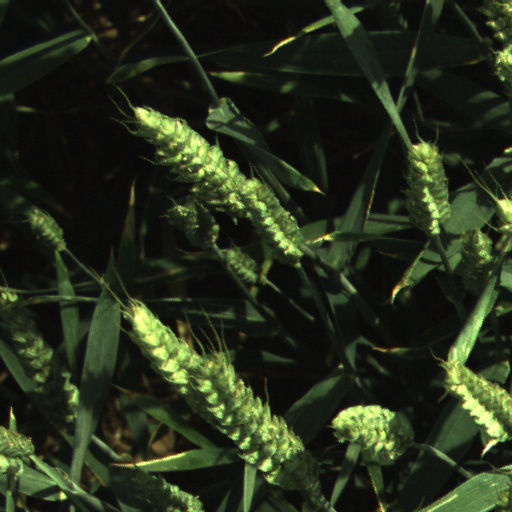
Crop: wheat